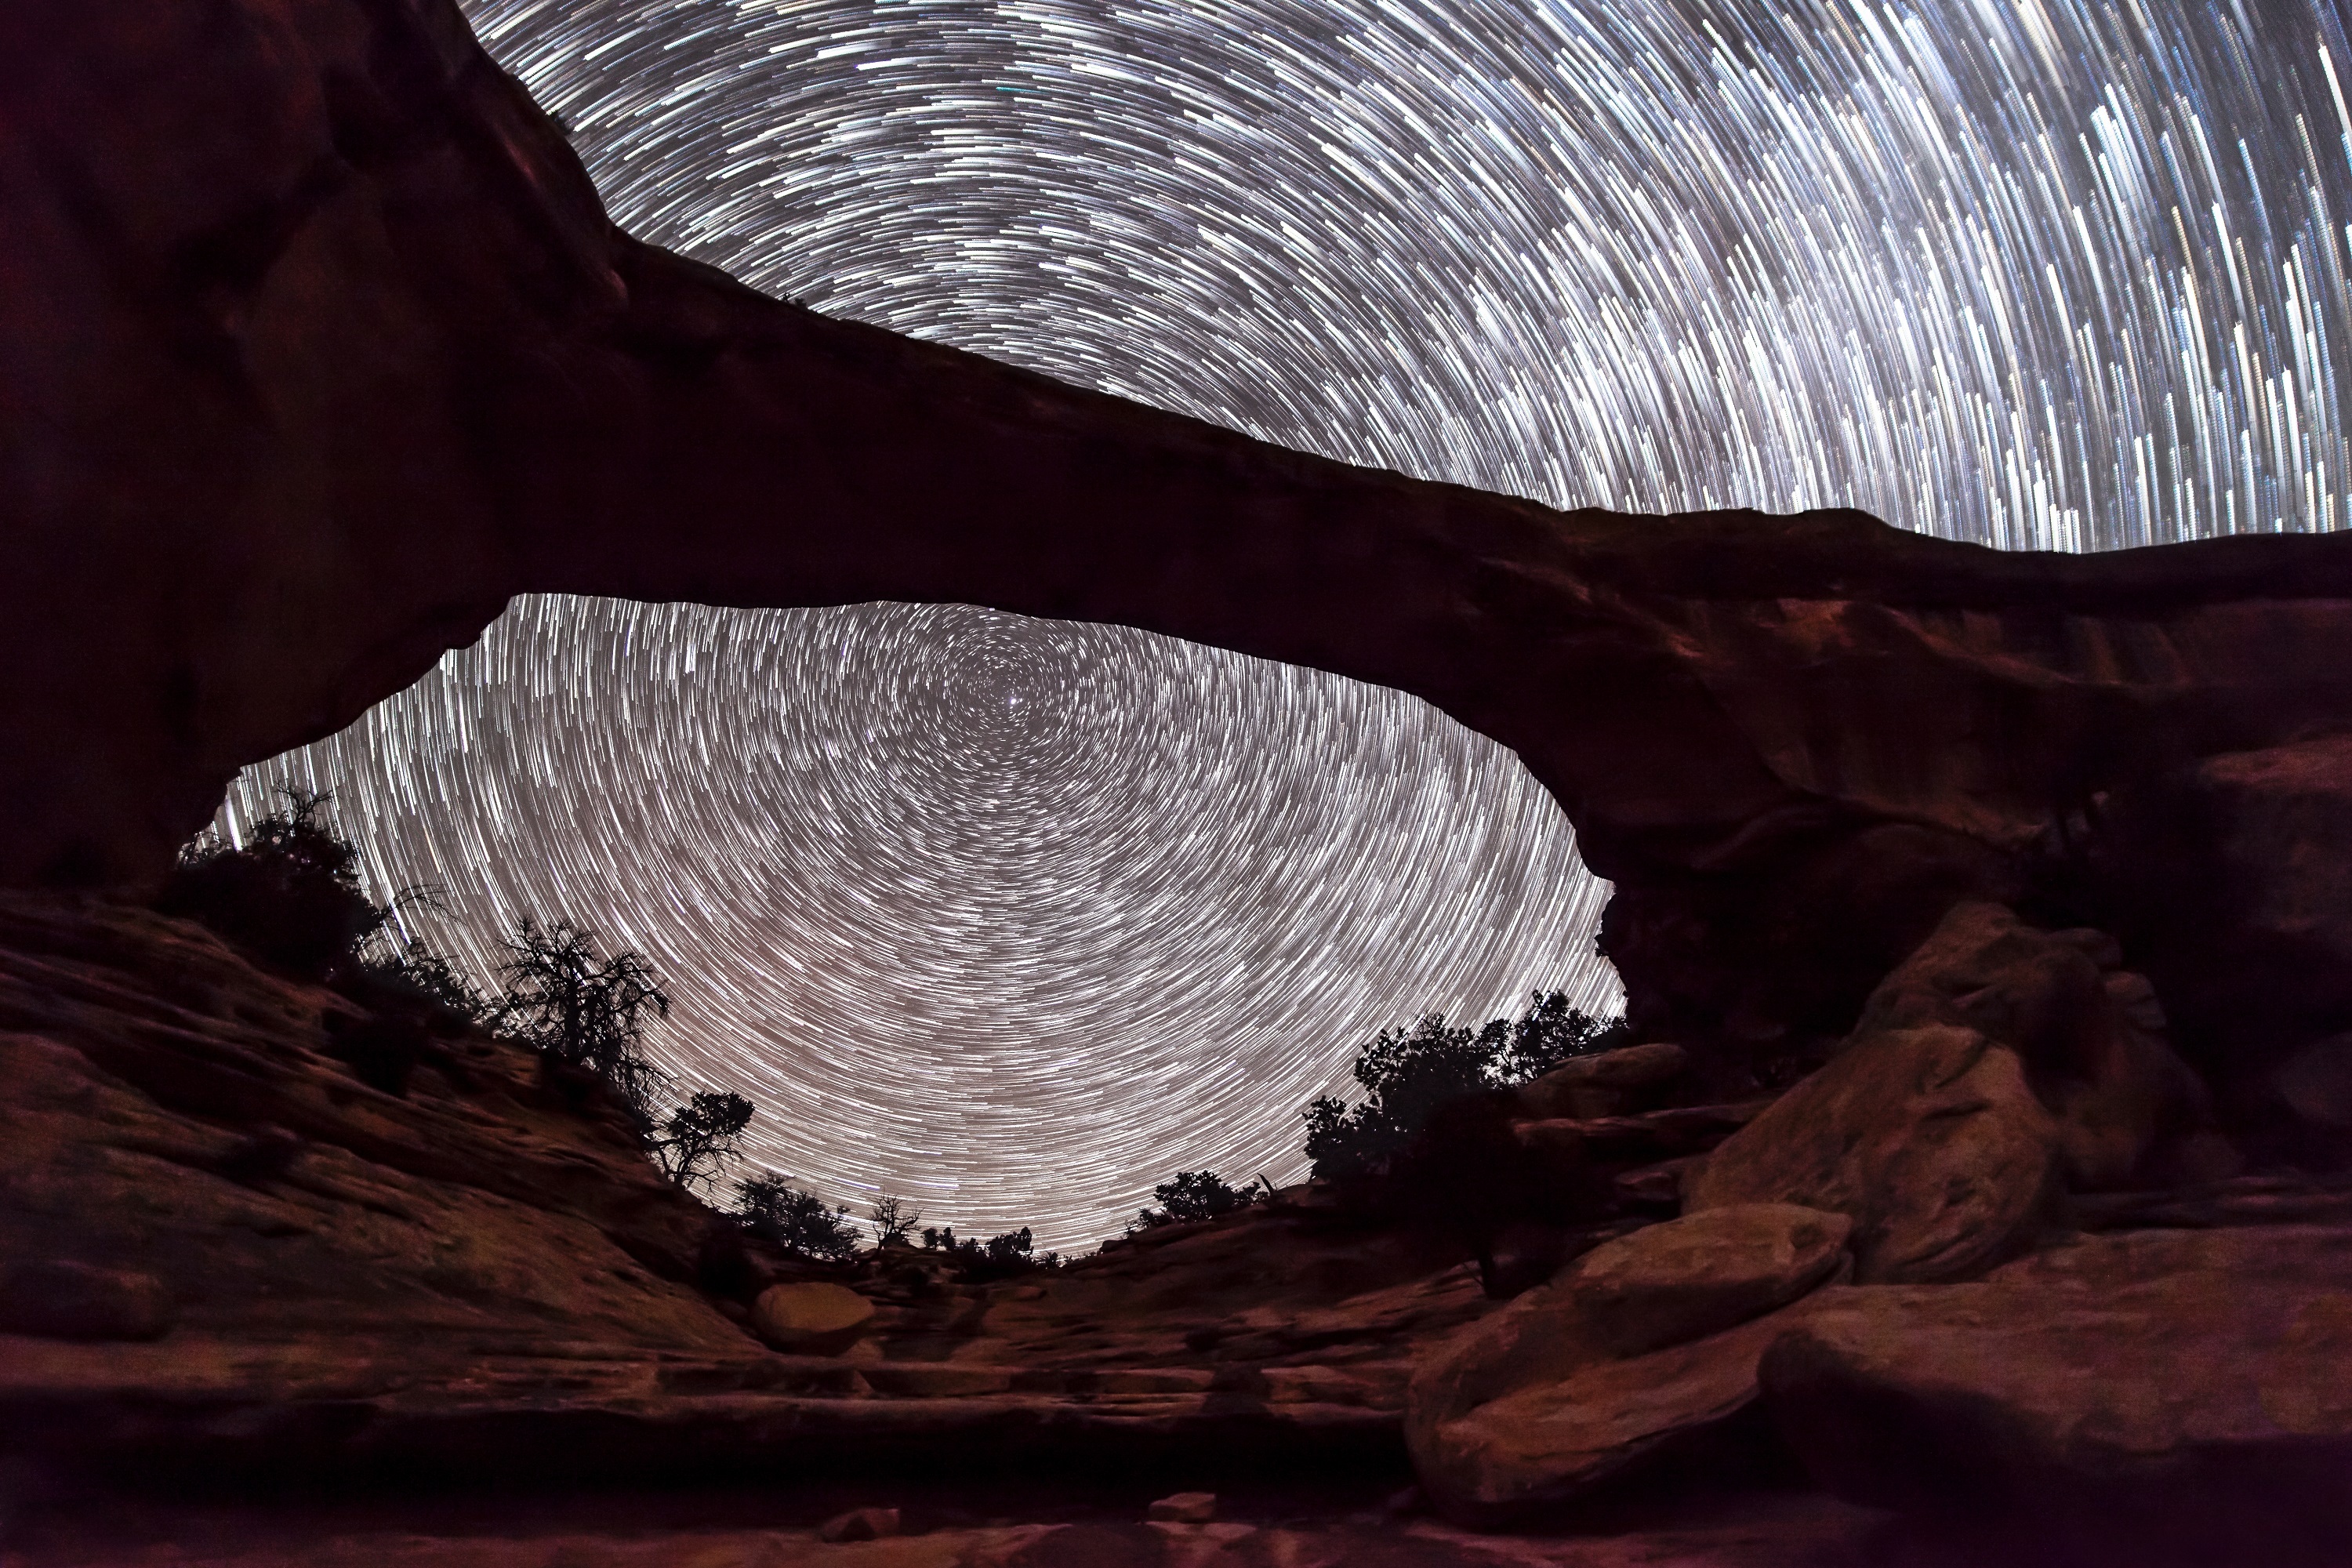
landscape, nature, rock, sky, night, desert, formation, ice, cave, scenic, usa, america, colorful, long exposure, erosion, starry, rocks, geology, stars, utah, landform, national monument, owachomo natural bridge